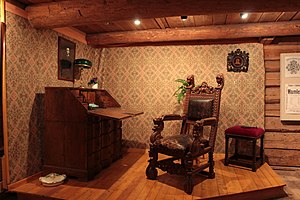
Teaterladen / Galleri
Teaterladen er et teater og en fredet bygning i Hedemora, Hedemora Kommune, Dalarnas Län, Sverige. Bygningen blev opført i 1820'erne i tre plan, hvoraf to anvendes som opbevaring og det tredje som teater. Det er et af de få tilbageværende landsbyteatre i Sverige. Bygningen blev fredet i 1964.